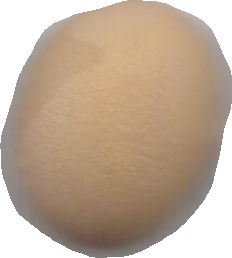
Variety: Anjasmoro